Hanriot H.34

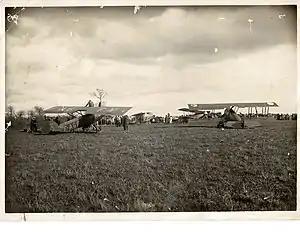
Hanriot H.34 (F-AGFV) on the left.

The Hanriot H.34 was a basic trainer designed in France in 1924 which did not reach production. It was a parasol wing aircraft, seating two in tandem.